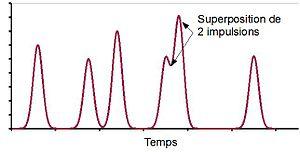
La spectrométrie de fluorescence des rayons X est une technique d'analyse chimique utilisant une propriété physique de la matière, la fluorescence de rayons X.